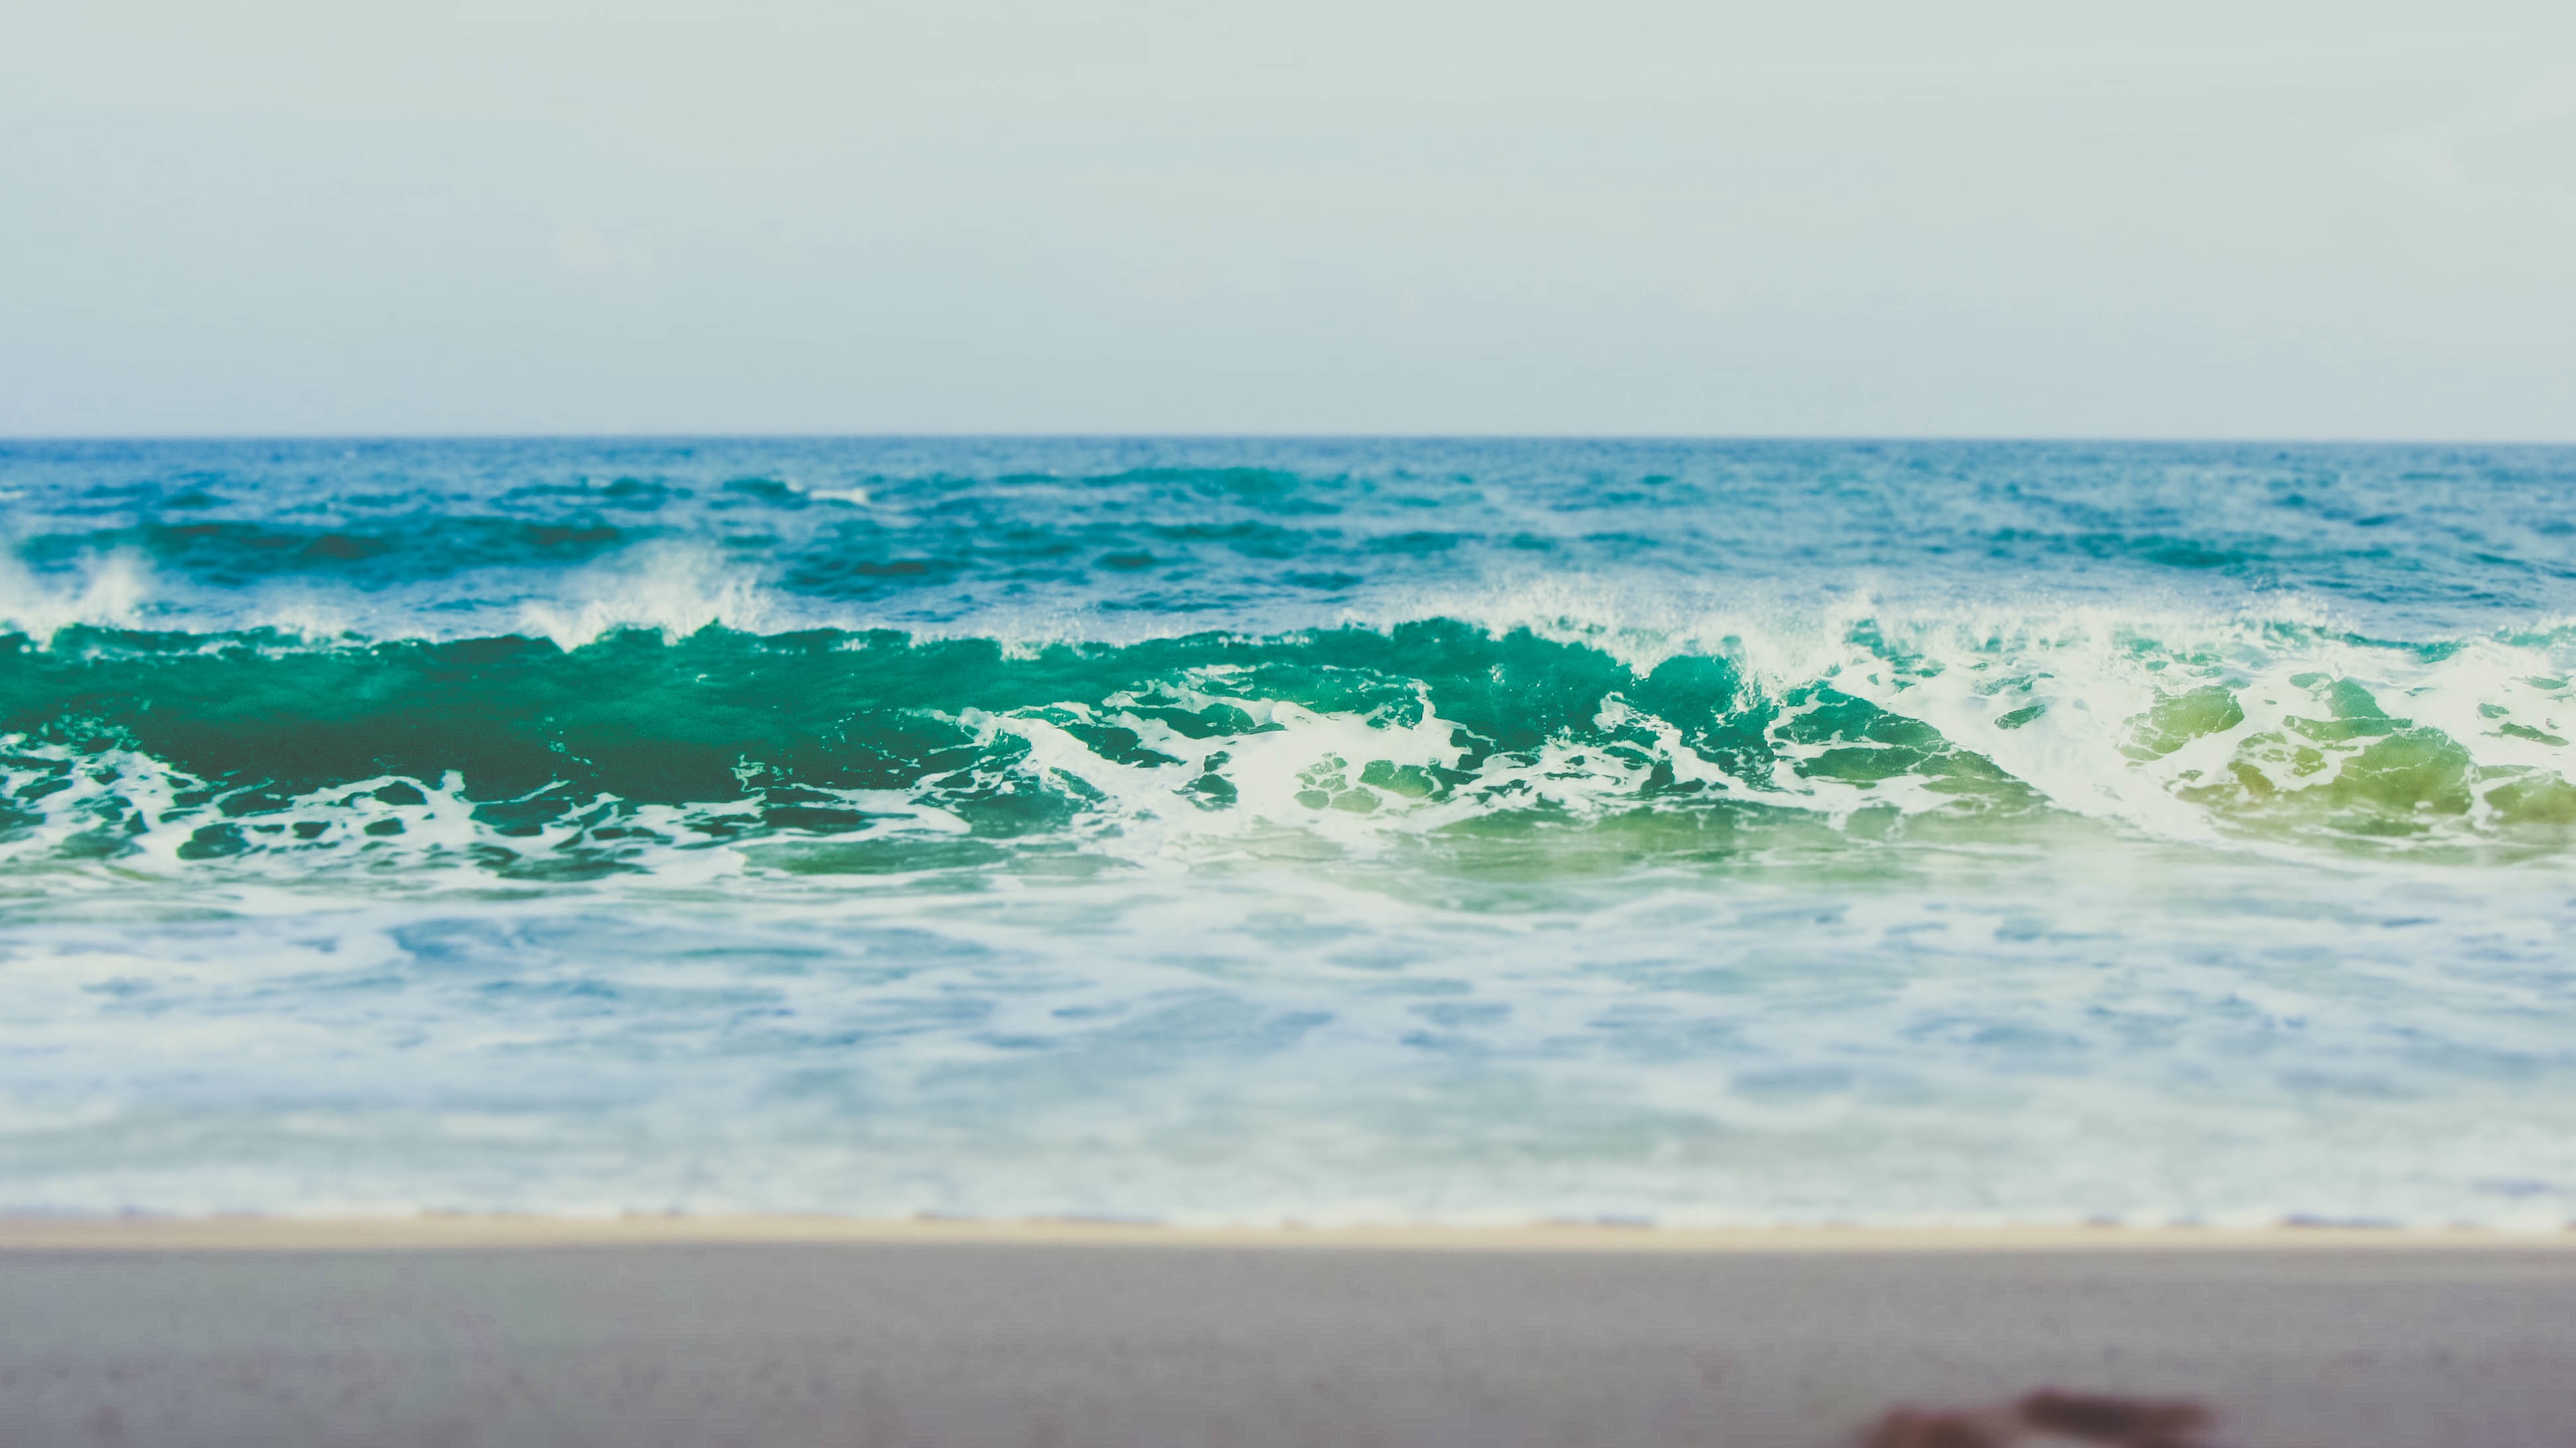
beach, sea, coast, sand, ocean, horizon, shore, wave, body of water, cape, wind wave, surfing equipment and supplies